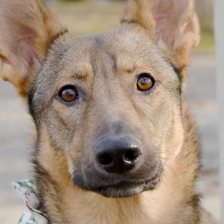
Label: animals